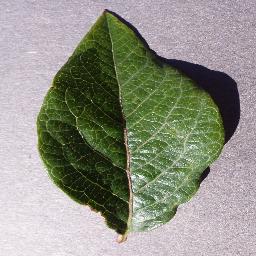
Label: Blueberry___healthy